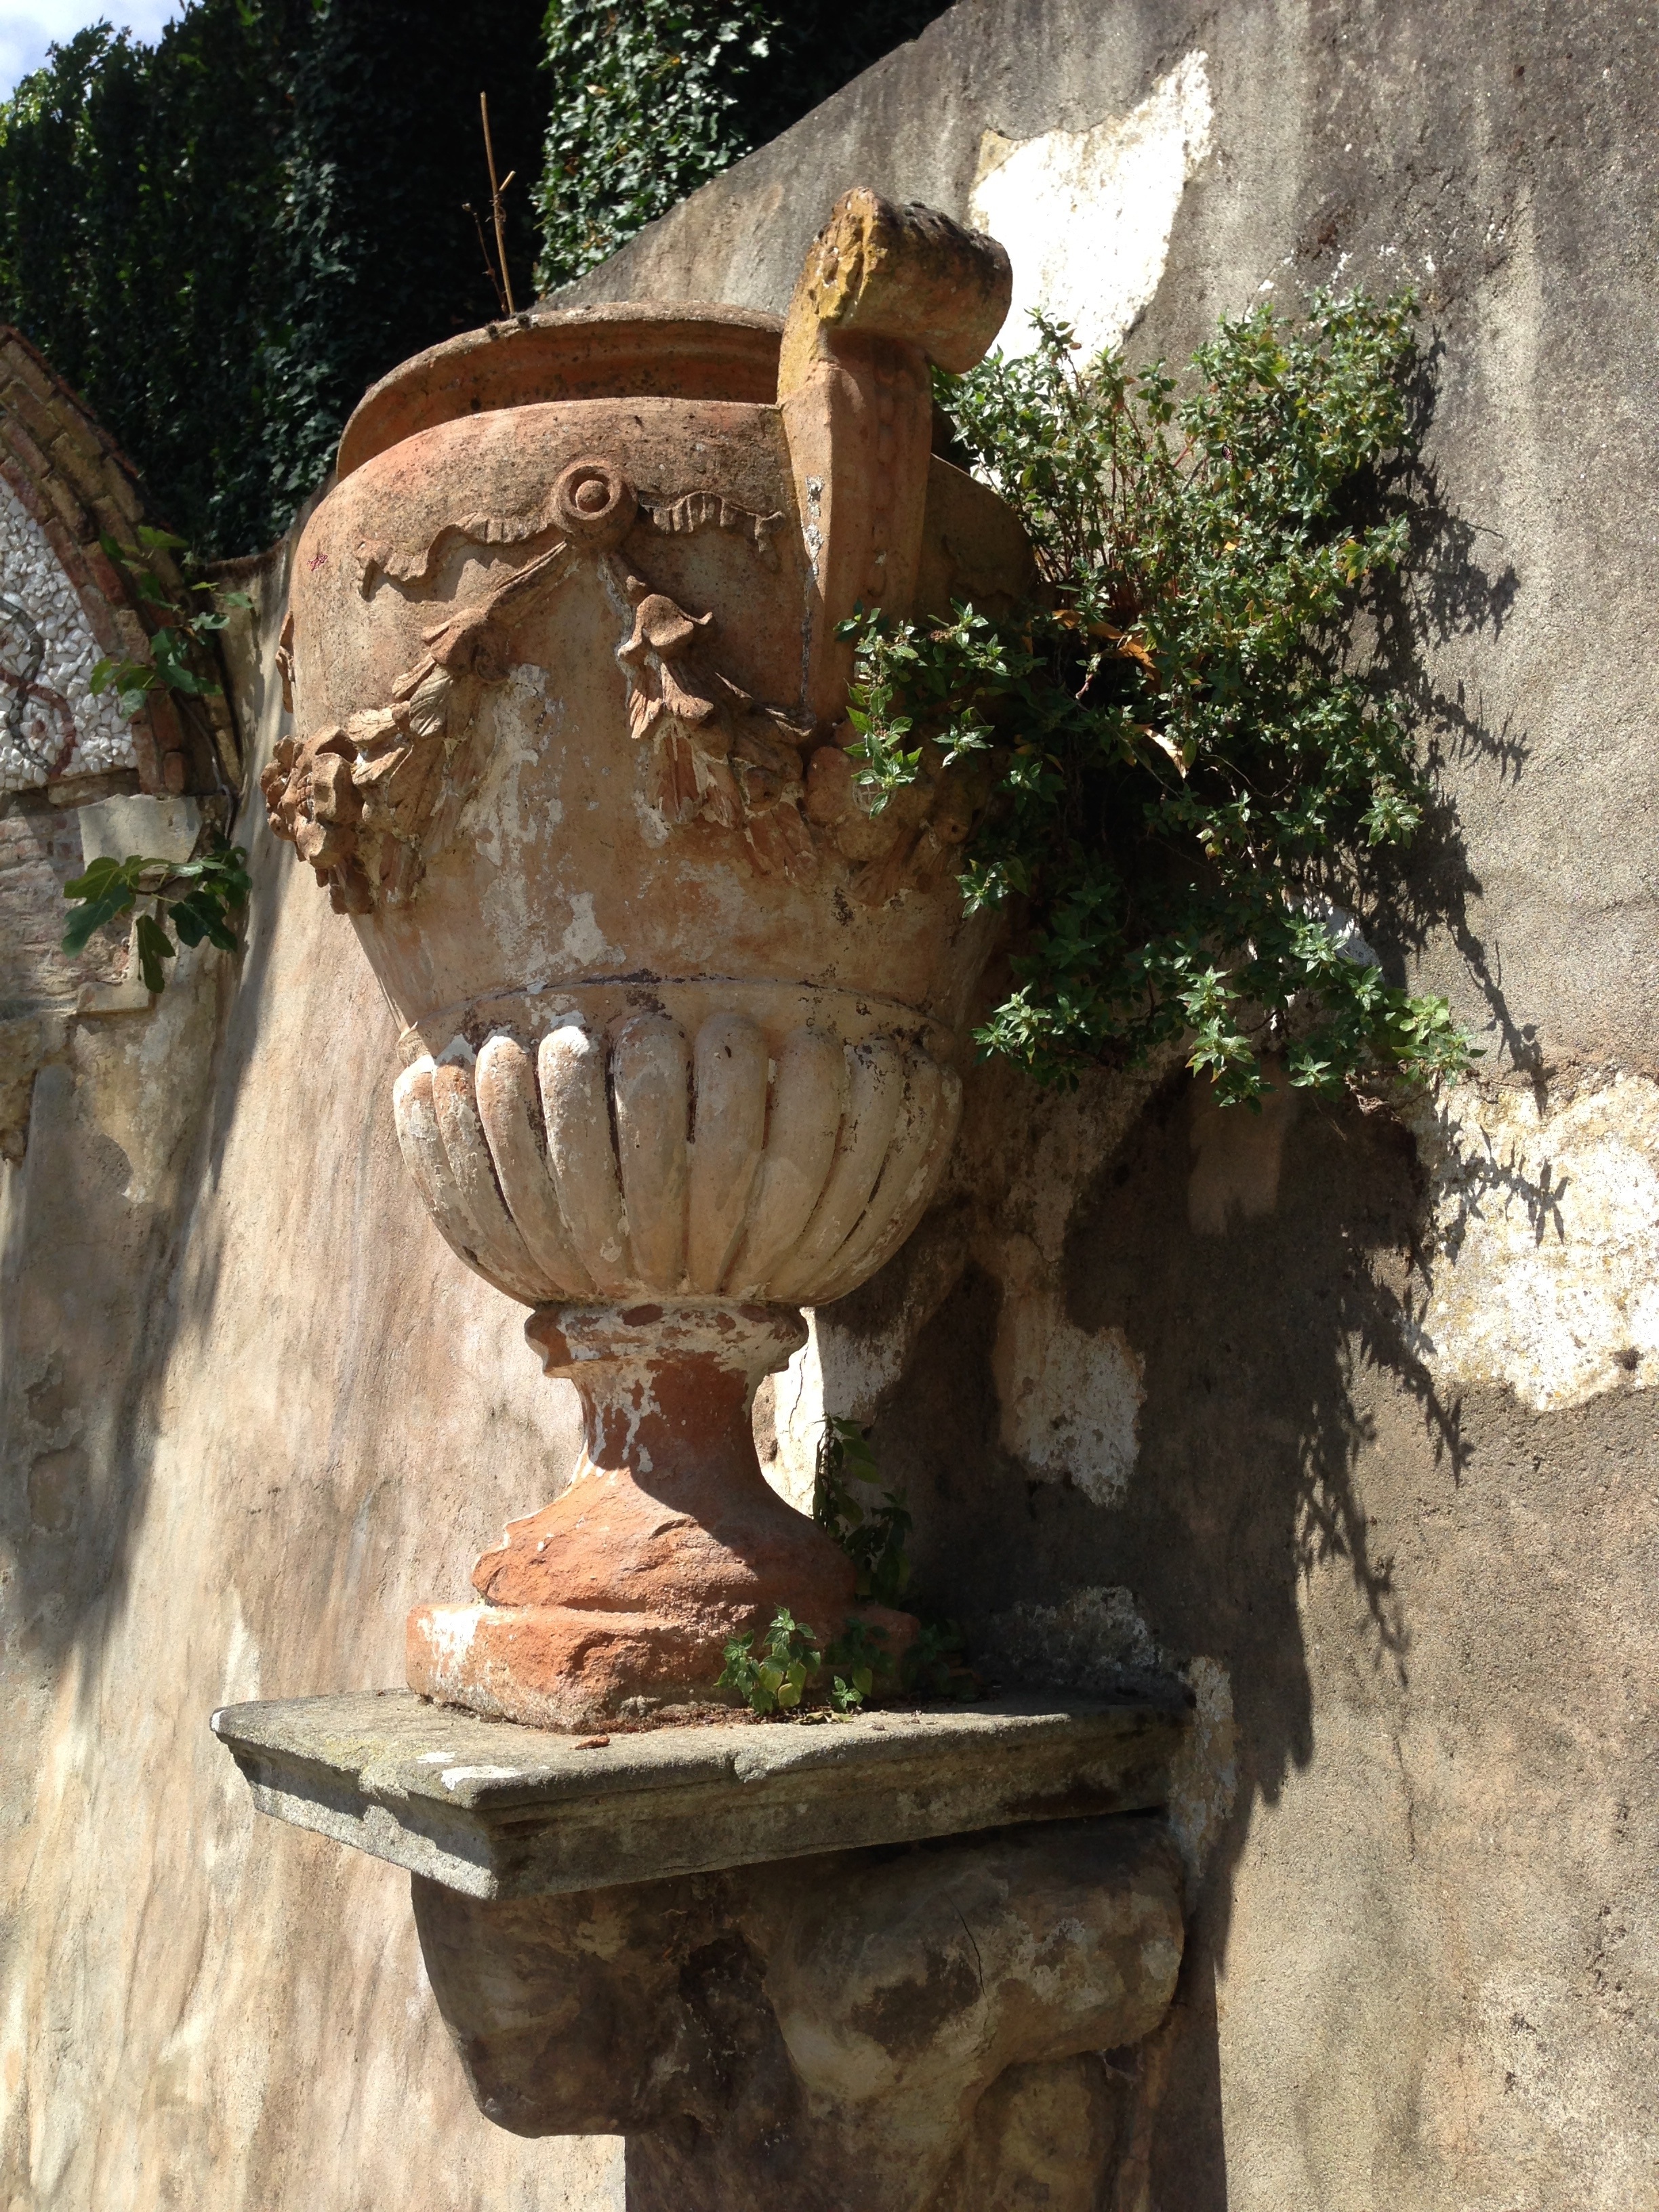
work, tree, plant, wood, flower, trunk, vase, tuscany, sculpture, art, history, carving, florence, article, ancient history, woody plant